Pummarò

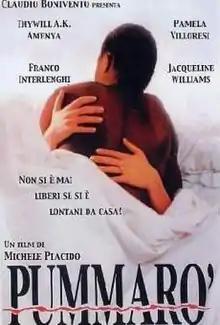

Pummarò is a 1990 Italian drama film directed by Michele Placido. It was screened in the Un Certain Regard section at the 1990 Cannes Film Festival.